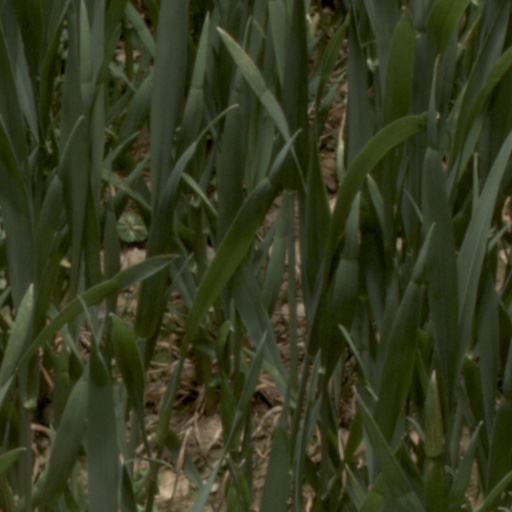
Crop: wheat